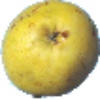
Label: Pear Monster 1